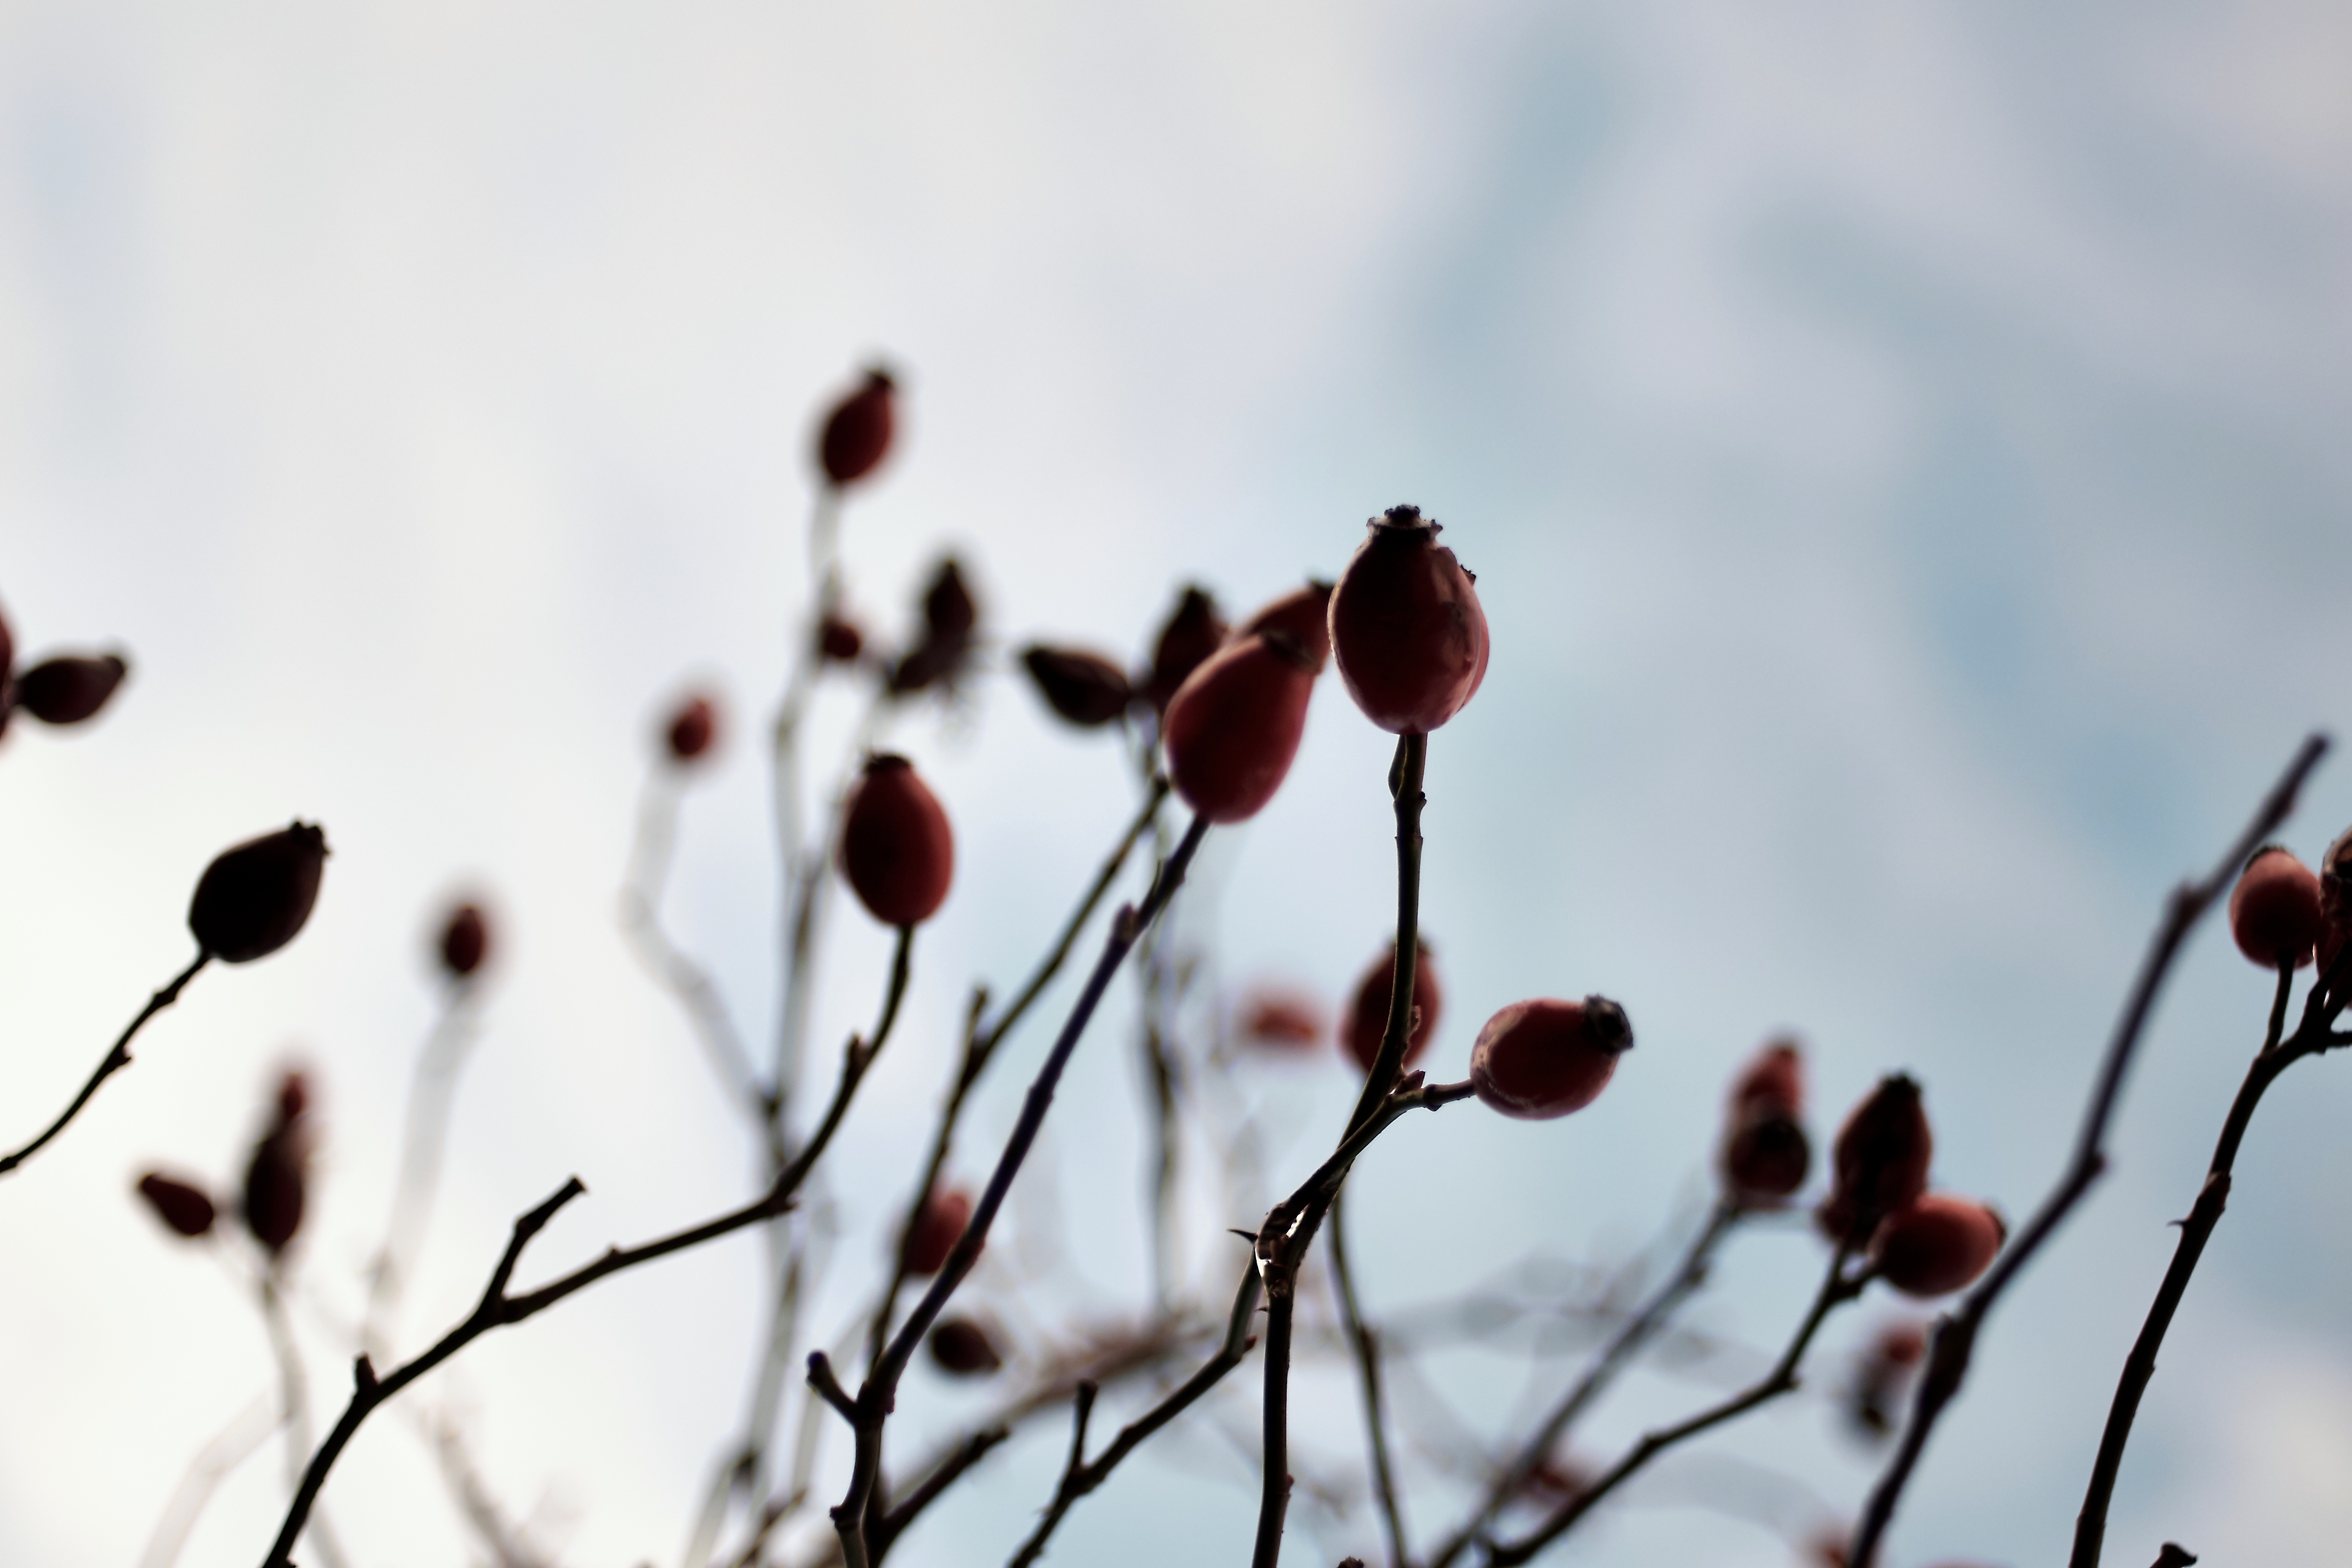
nature, branch, blossom, winter, plant, leaf, flower, petal, spring, flora, season, twig, close up, macro photography, plant stem